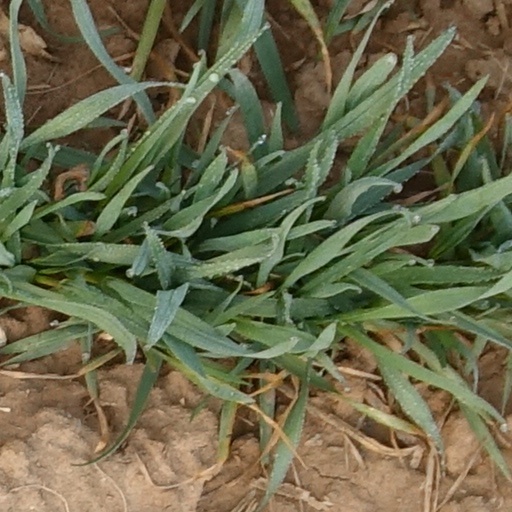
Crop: wheat